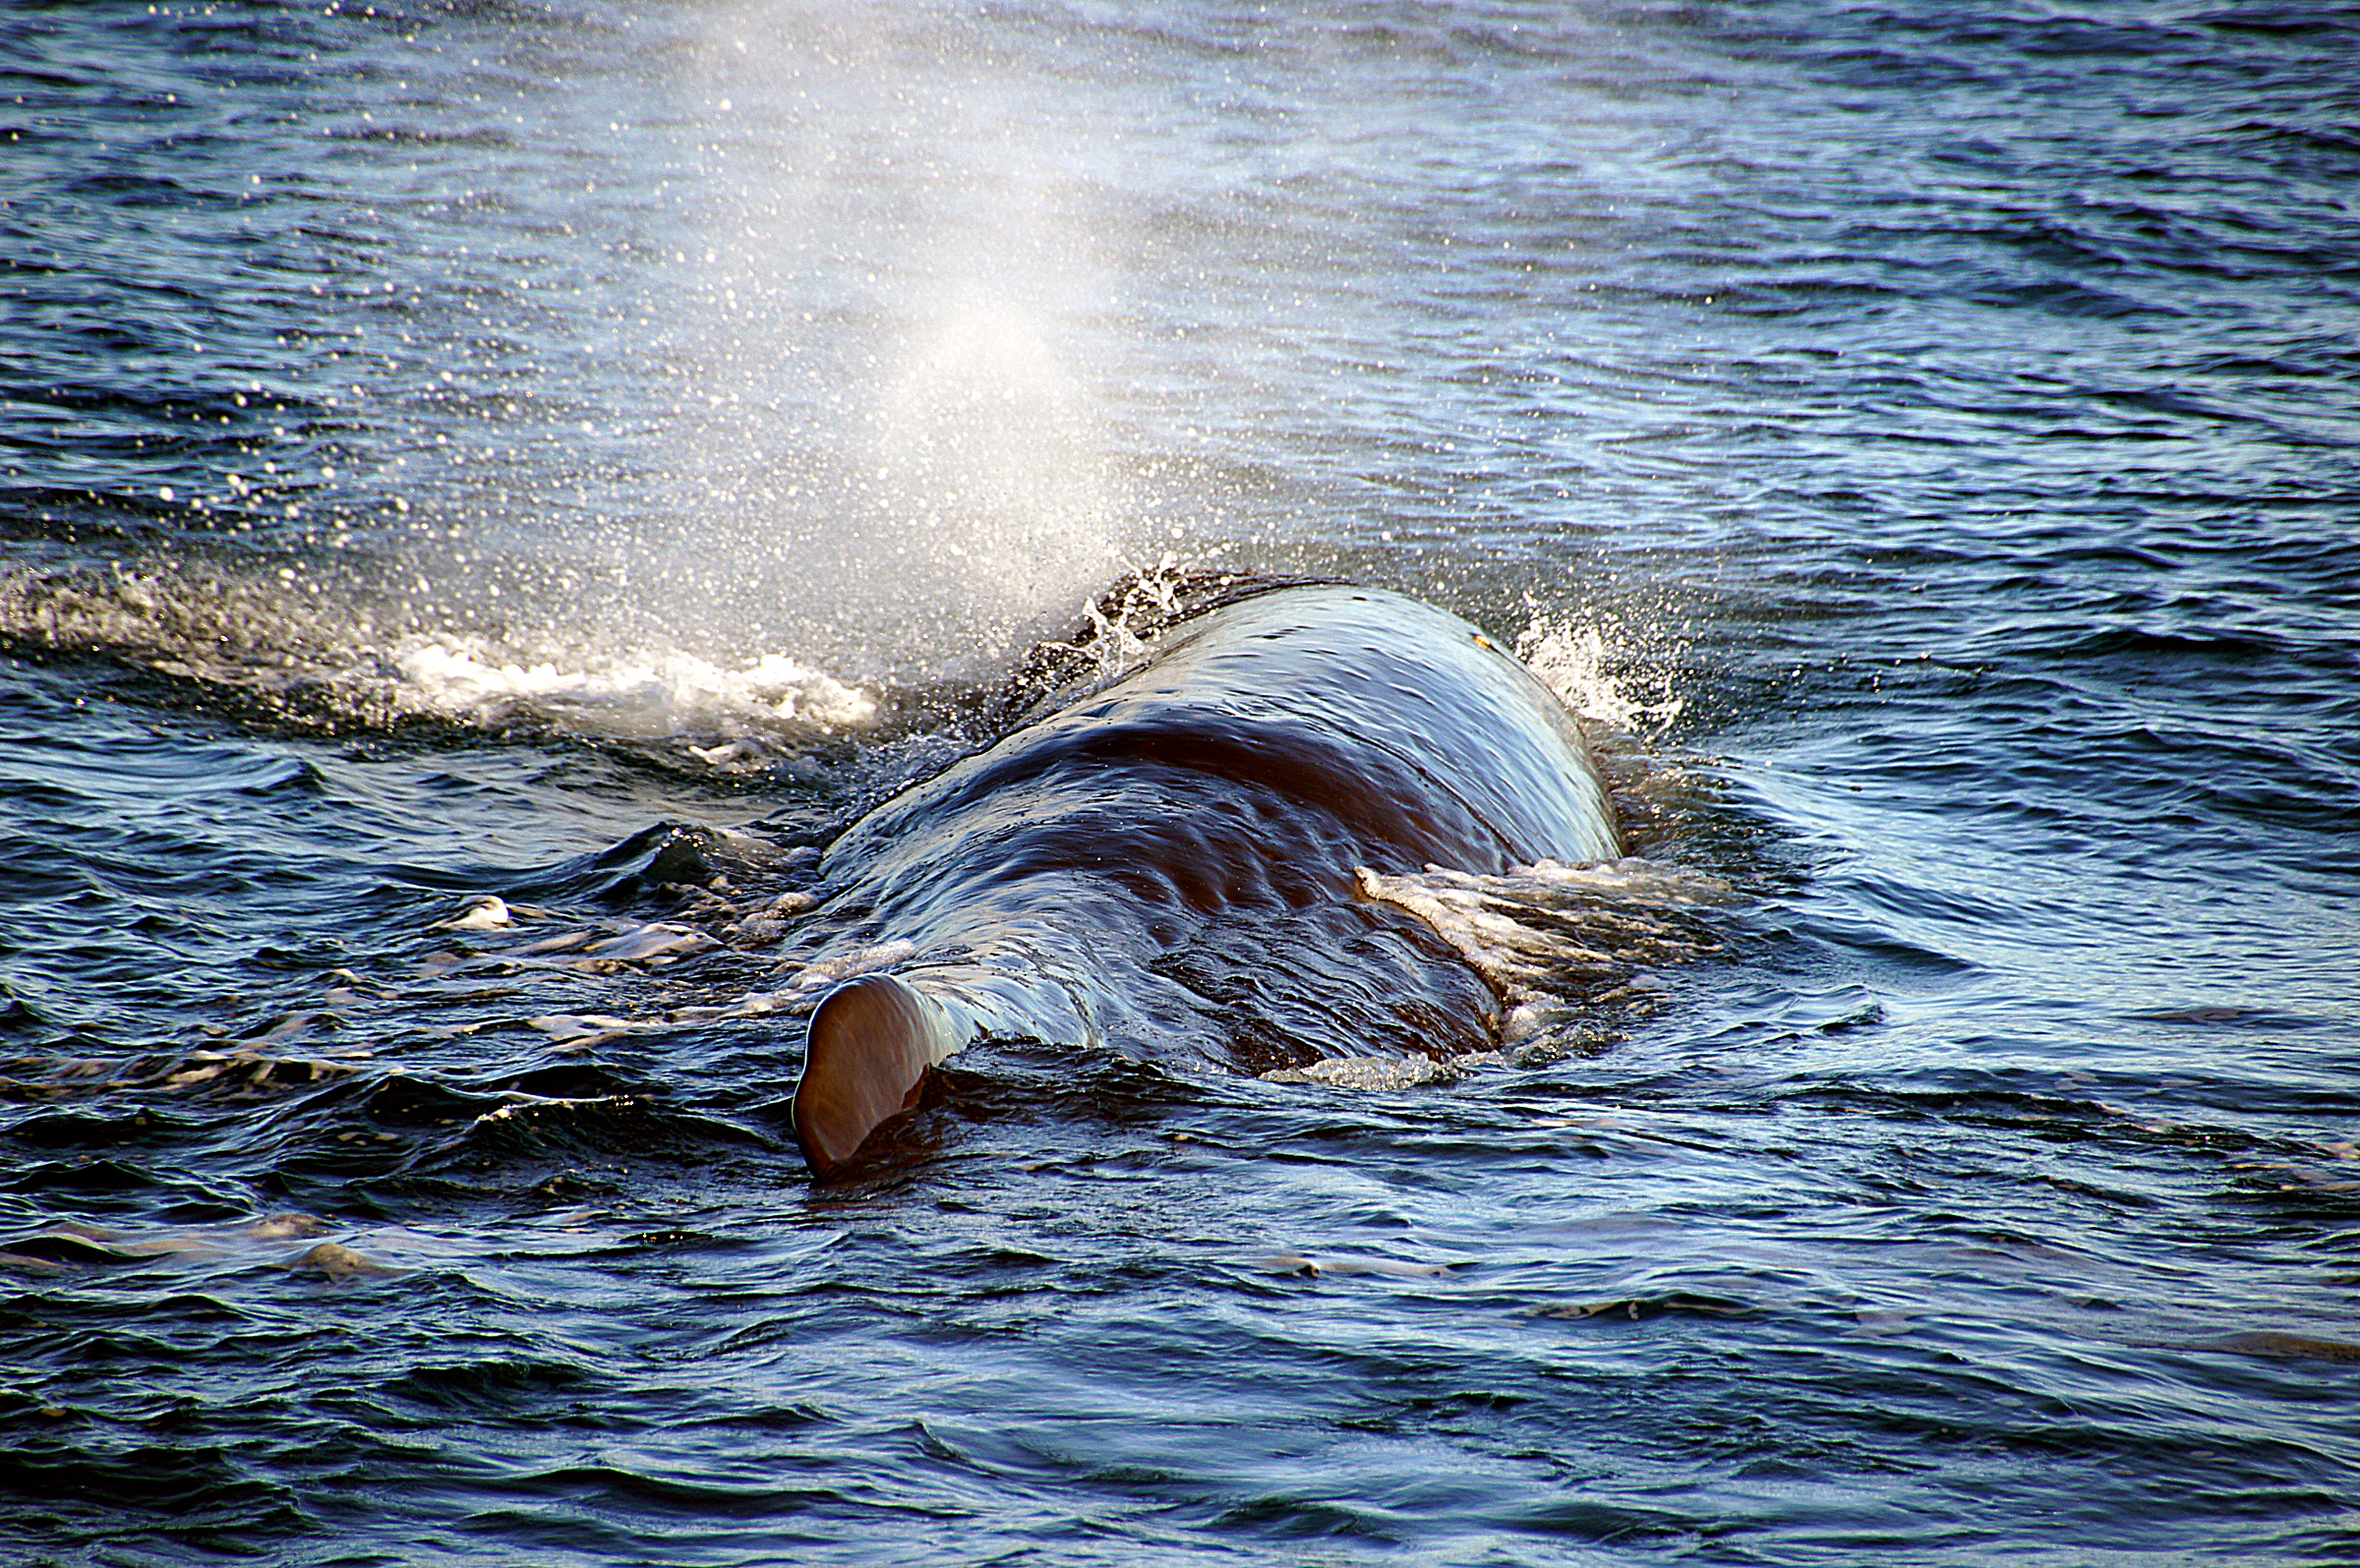
sea, water, ocean, wave, mammal, publicdomain, whale, marine mammal, wind wave, whales dolphins and porpoises